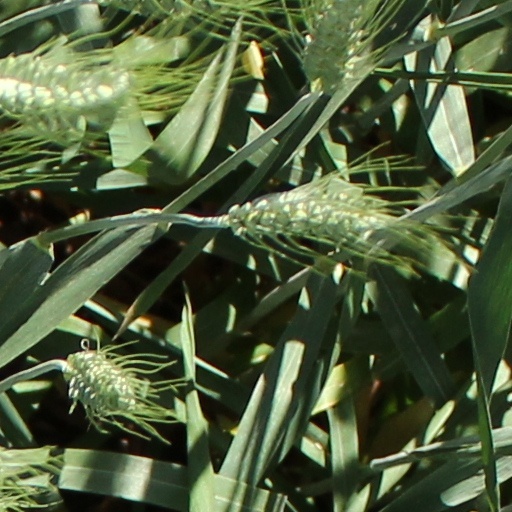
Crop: wheat